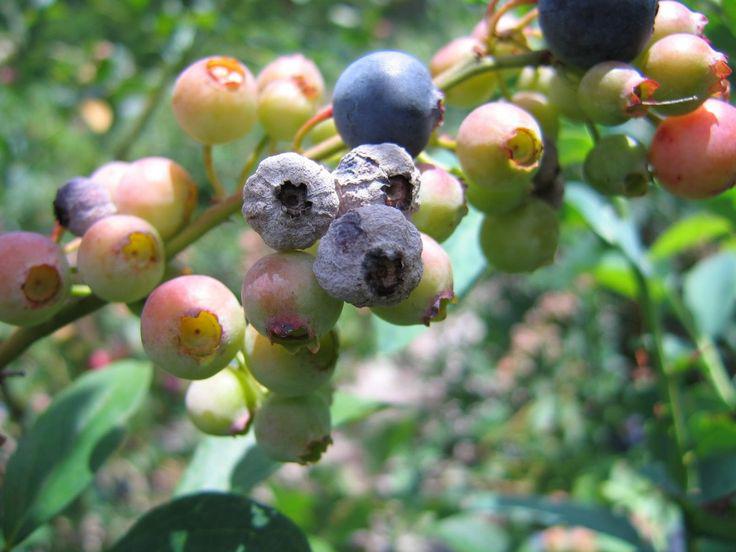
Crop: blueberry
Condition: mummy_berry